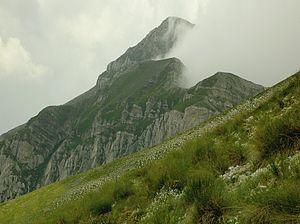
La région des Abruzzes [ɑb.ʁyz], plus couramment appelée les Abruzzes, est une des régions d'Italie centre-méridionale.
Le Pizzo Cefalone est une montagne des Apennins culminant à 2 553 m. Située dans les Abruzzes, elle fait partie du massif du Gran Sasso.